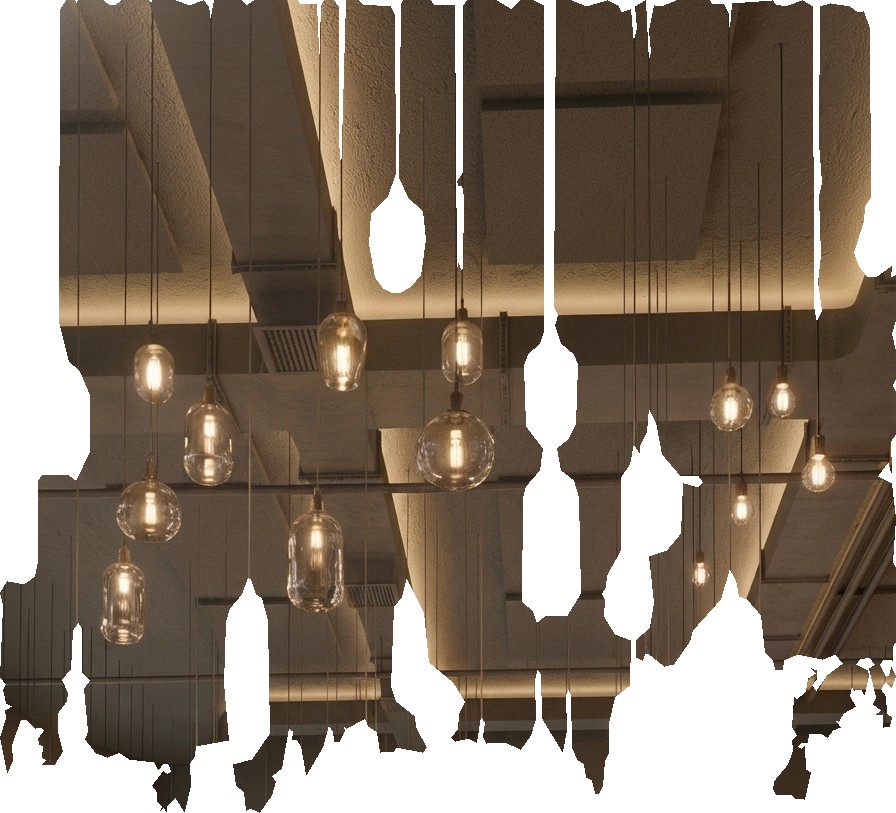
Surface category: ceiling